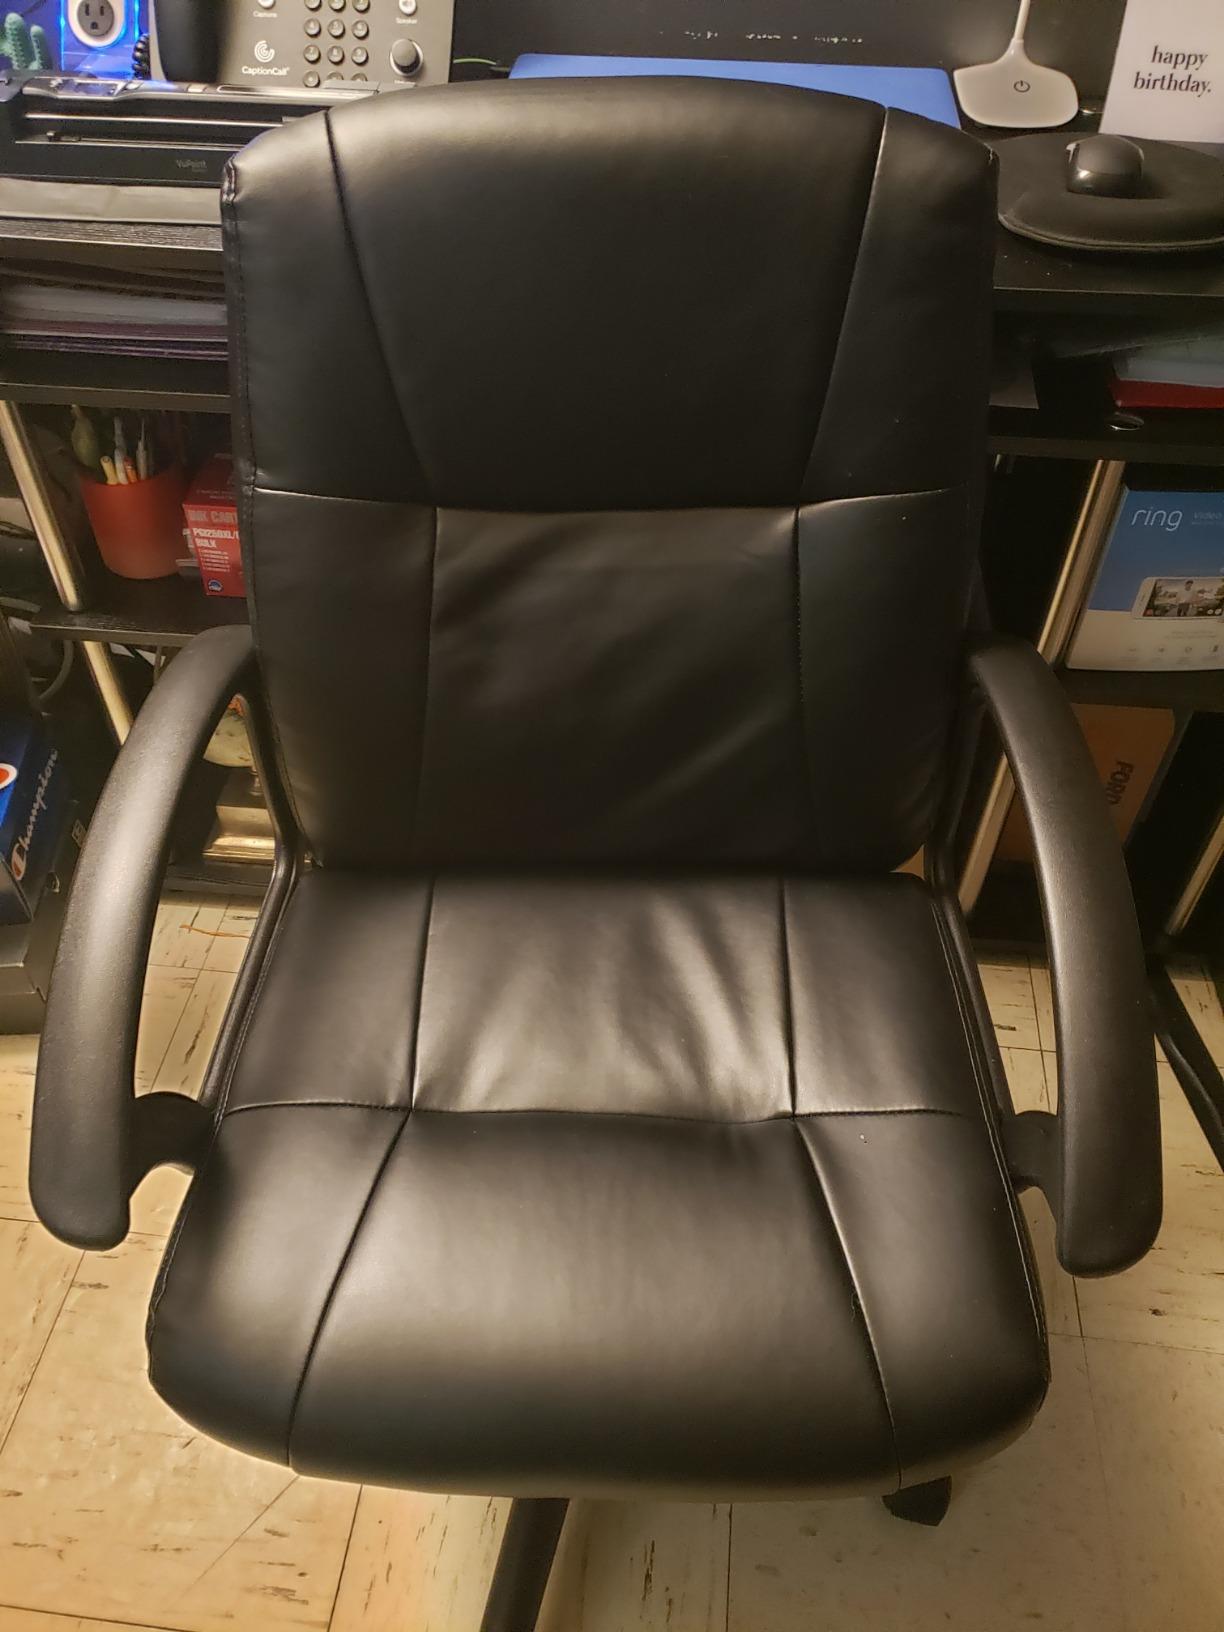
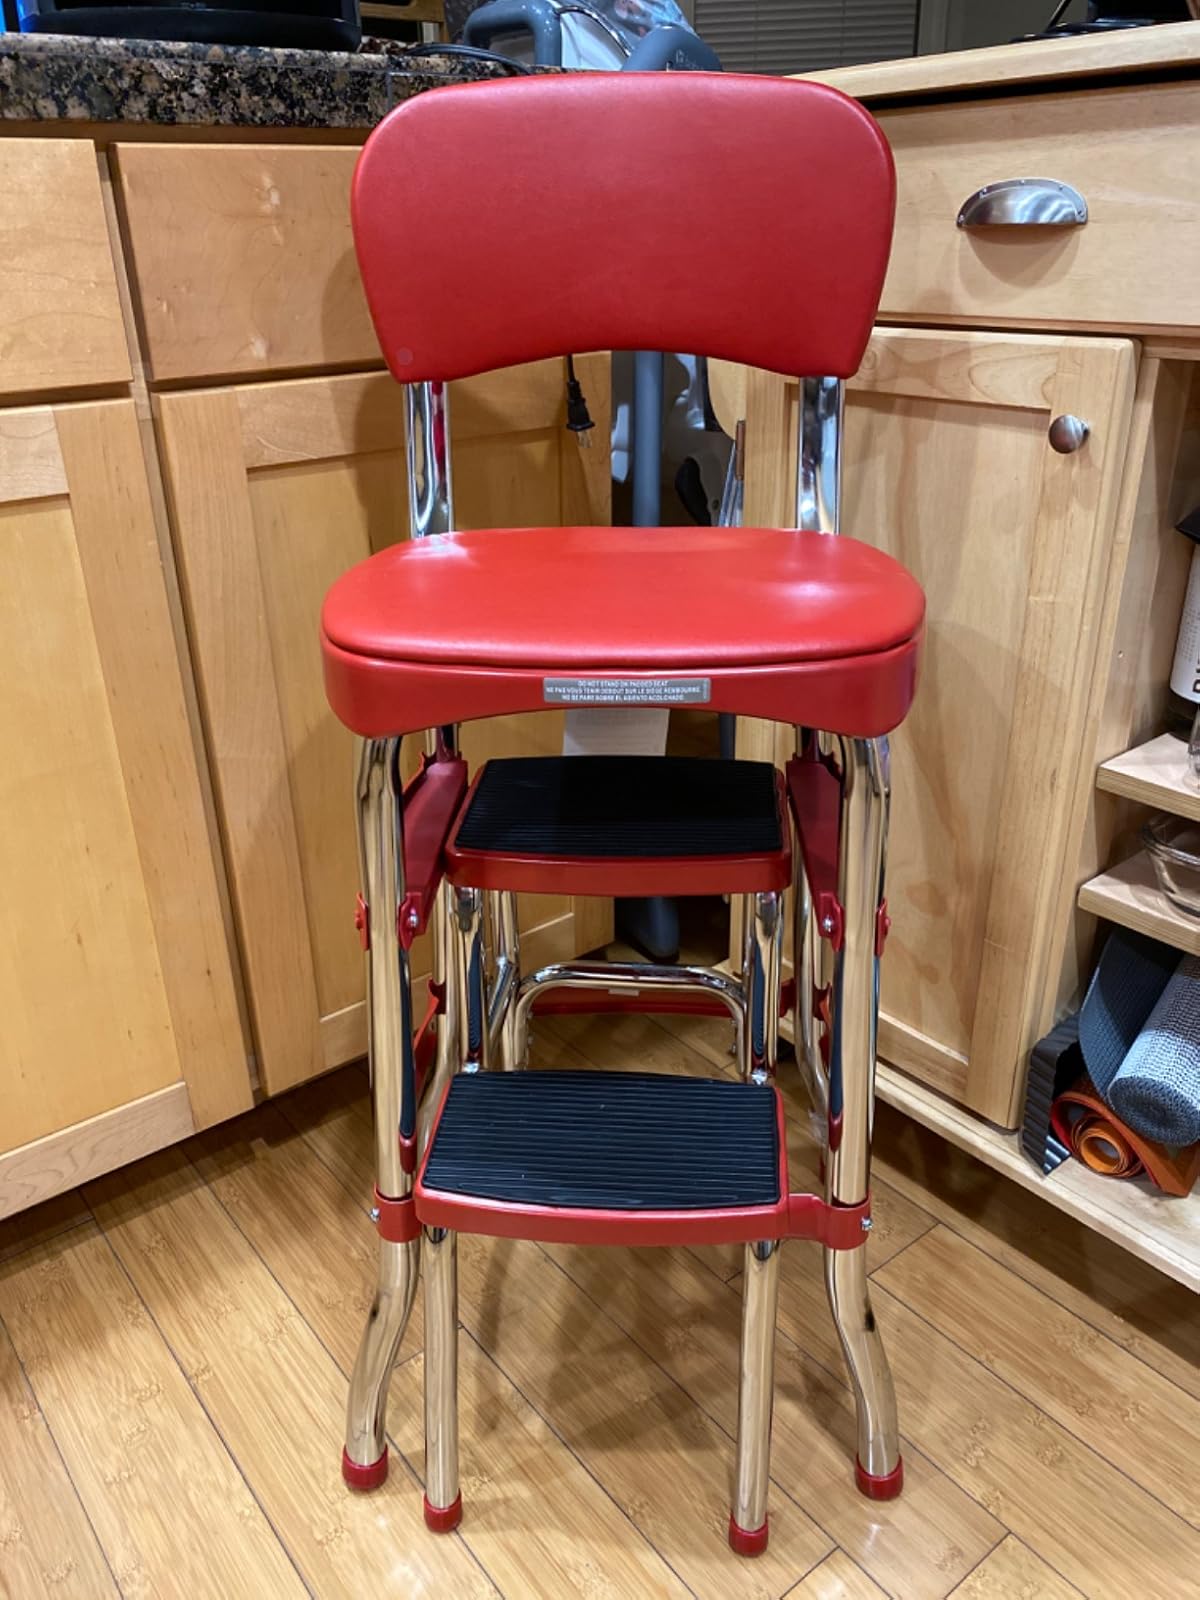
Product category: items_chair
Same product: no